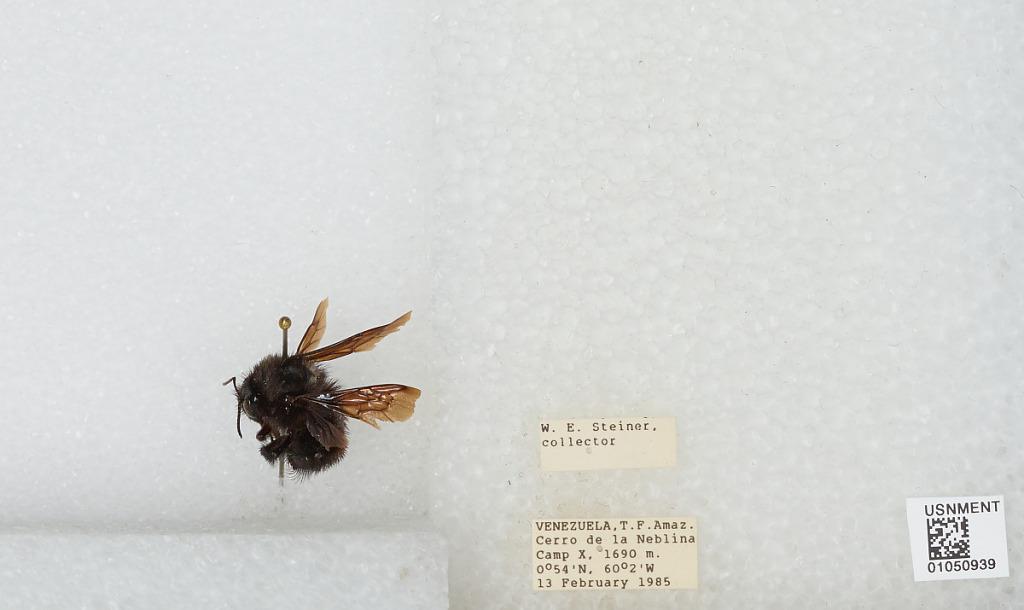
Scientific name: Bombus sp.
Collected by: W. Steiner
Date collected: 1985-2-13
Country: Venezuela
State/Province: Amazonas
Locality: Cerro de la Neblina